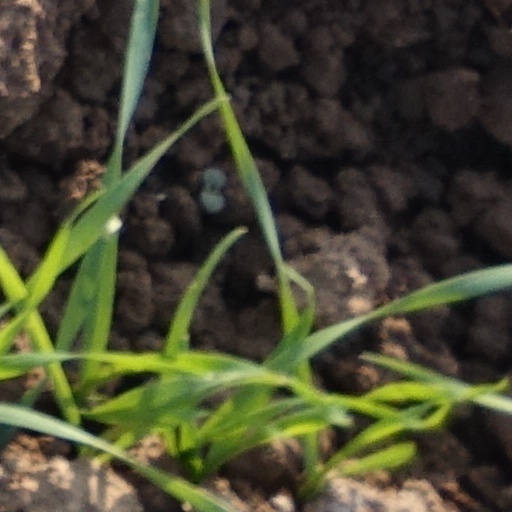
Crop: wheat